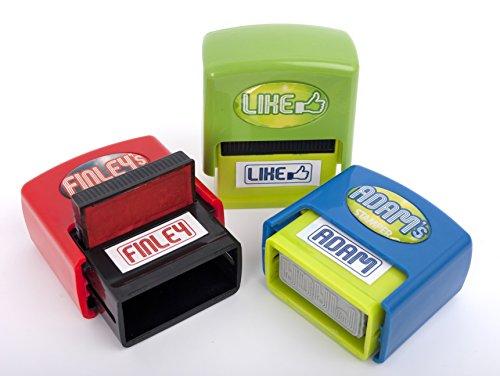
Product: Name Stampers Arianna Rubber Stamps
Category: Toys & Games | Arts & Crafts
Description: Available in cool colors and funky typefaces these nifty little stampers are the perfect gift.
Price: $5.99
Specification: ProductDimensions:2x1x2.5inches|ItemWeight:1.6ounces|ShippingWeight:1.6ounces(Viewshippingratesandpolicies)|DomesticShipping:ItemcanbeshippedwithinU.S.|InternationalShipping:ThisitemcanbeshippedtoselectcountriesoutsideoftheU.S.LearnMore|ASIN:B071VC4BGB|Itemmodelnumber:197000028|Manufacturerrecommendedage:3yearsandup